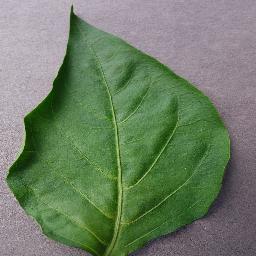
Label: Pepper,_bell___healthy